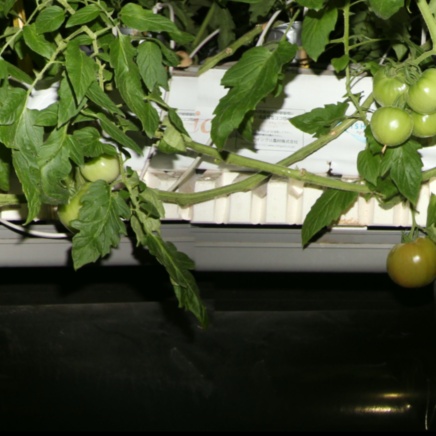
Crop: tomato